1966 Palomares incident

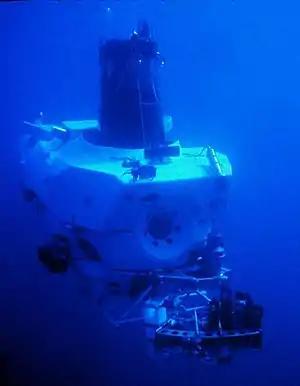
"Alvin" submersible

Additionally, the aircraft carrier and various other units of the Sixth Fleet made a brief stopover at Palomares on the morning of 15 March 1966; Forrestal anchored at 09:03 and departed at 12:19.